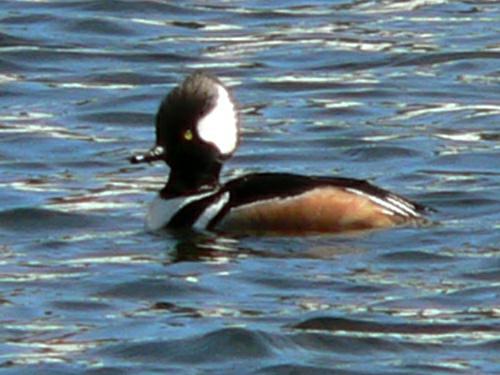
A photo of a hooded merganser